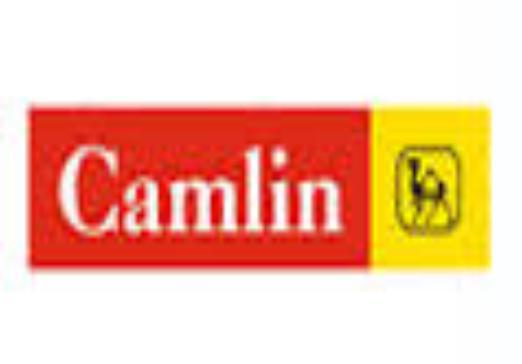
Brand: camlin
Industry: Medical